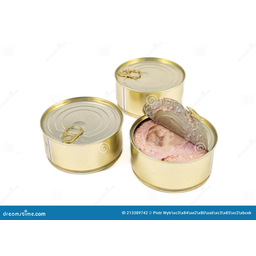
Label: metal